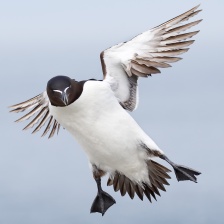
Species: RAZORBILL
Scientific name: ALCA TORDA